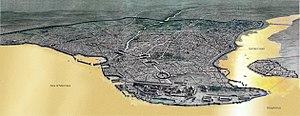
Le pont de Galata est un pont d'Istanbul en Turquie. Il enjambe la Corne d'Or.
Constantinople fut, de sa fondation par Constantin Iᵉʳ en 330 sur le site de l’ancienne Byzance jusqu’à sa chute en 1453, la capitale de l’Empire romain d’Orient. Elle devint par la suite la capitale de l’Empire ottoman jusqu’en 1923, alors que la capitale de la nouvelle république de Turquie fut transférée à Ankara. En 1930 son nom fut modifié en celui d’Istanbul, nom que portait déjà le cœur historique de la ville. Sous ce nom, elle compte maintenant plus de 15 millions d’habitants et demeure le siège du patriarcat de Constantinople, seul vestige de l’Empire byzantin.
La Mesē était la principale artère de Constantinople. Partant du Milion, point de départ de toutes les routes de l’empire, elle se dirigeait vers l’ouest en traversant les forums de Constantin et de Théodose avant d’arriver au Philadelphion, où elle se divisait en deux. Une branche au sud allait vers la porte d’Or, début de la via Egnatia, l’autre, au nord, vers la porte de Charisius. Centre d’une intense activité commerciale, la Mesē était également bordée de nombreuses églises et était utilisée lors des grandes processions marquant la vie de l’empire.